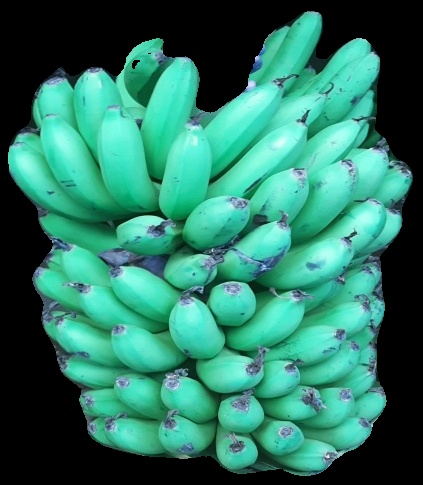
Variety: pachbale
Grade: grade1